Chopicalqui

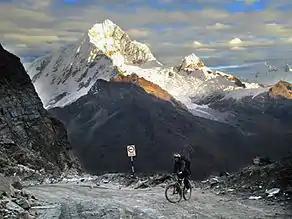
Chopicalqui

Chopicalqui or Chopicallqui (possibly from Huaylas Quechua "Chawpi" "center" "kallki" "ravine") is a mountain in the Cordillera Blanca area in the Andes of Peru. With a summit elevation of above sea level it is one of the highest peaks of the Cordillera Blanca. It lies in Yungay Province, Ancash, between the mountains Huascarán and Contrahierbas.